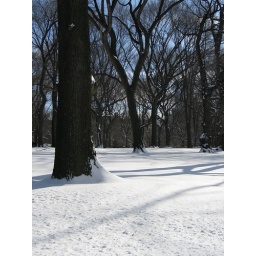
I like the colour of the bark against the blue sky and snow.